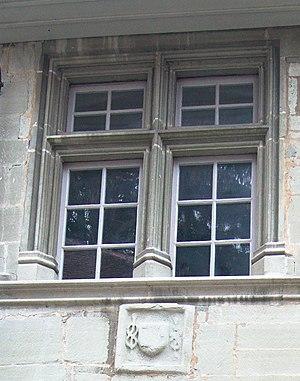
La maison des États de Vaud est une maison bourgeoise à arcades située à Moudon, dans le canton de Vaud en Suisse.